Timeline of the 2019–2020 Hong Kong protests (September 2019)

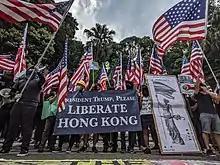
Protesters marched to the US consulate on 8 September

On 8 September, thousands of protesters marched peacefully from Chater Garden to areas near the US consulate to support for the US Congress's reintroduction of the Hong Kong Human Rights and Democracy Act. Protesters chanted slogans in English and Cantonese, waved the US flag, sang the US national anthem "The Star-Spangled Banner" and displayed placards urging the Congress to pass the Act and president Donald Trump to "liberate" the city. Near 4 pm, riot police arrested three individuals inside the Central station, angering nearby protesters. This prompted MTR to close the station. Protesters then smashed the glass wall of the station of the exit and started a fire outside. The protesters then retreated to Causeway Bay, some of which vandalised the stations, while the police deployed tear gas against protesters. Meanwhile, protesters continued to besiege the Mong Kok police station, and the police began a brief confrontations with the residents near Whampoa station.